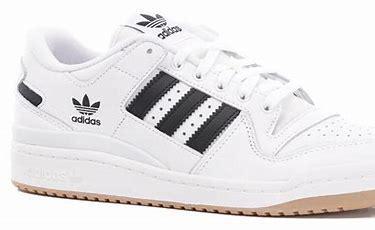
Brand: adidas
Model: Forum Skate